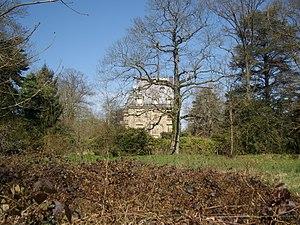
Aspect du château de Crèvecœur
Crèvecœur-en-Brie est une commune française située dans le département de Seine-et-Marne en région Île-de-France.